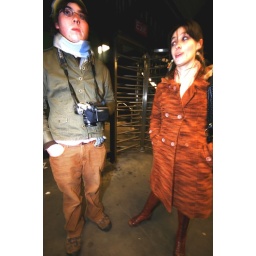
smoking cigarettes on the above ground train platform is fucking forbidden